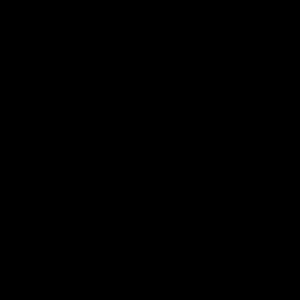
Une vis de fixation, appelée communément vis, est un organe mécanique, comportant une tige filetée et une tête ; il est destiné à réaliser la fixation d'une ou de plusieurs pièces par pression. La fixation par vis crée une liaison plan sur plan démontable, par placage précontraint des deux pièces à assembler. Tant que les efforts de traction appliqués sur la liaison n'excèdent pas la tension exercée au repos par les vis, l'assemblage bénéficie de la raideur des pièces assemblées.